Michael D. Barnes

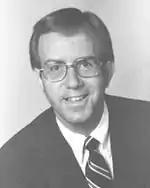
Barnes while in Congress.

After serving in the Marine Corps (1967 to 1969), being discharged with the rank of corporal, Barnes attended George Washington University and obtained a Juris Doctor degree in 1972. Barnes served on the Maryland Public Service Commission. Barnes served as executive director of the 1976 Democratic party platform committee. Barnes served in both private and government practice until his election to the House of Representatives as a Democrat in 1978.